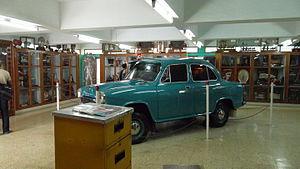
Marudhur Gopalamenon Ramachandiran, plus connu sous le nom de M. G. R., né le 17 janvier 1917 à Kandy et mort le 24 décembre 1987 à Chennai, est un acteur, homme politique, producteur et réalisateur indien, originaire de l'État du Kérala.